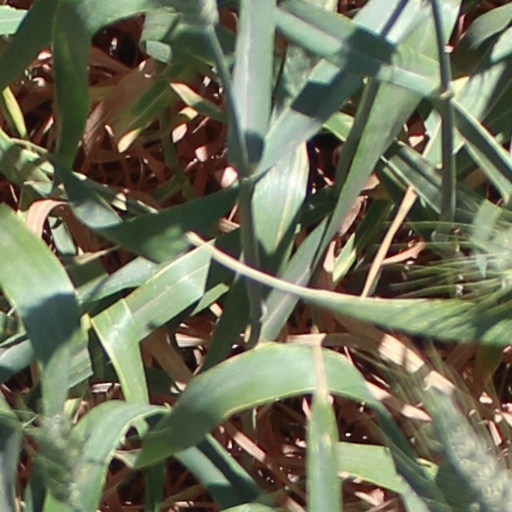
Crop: wheat